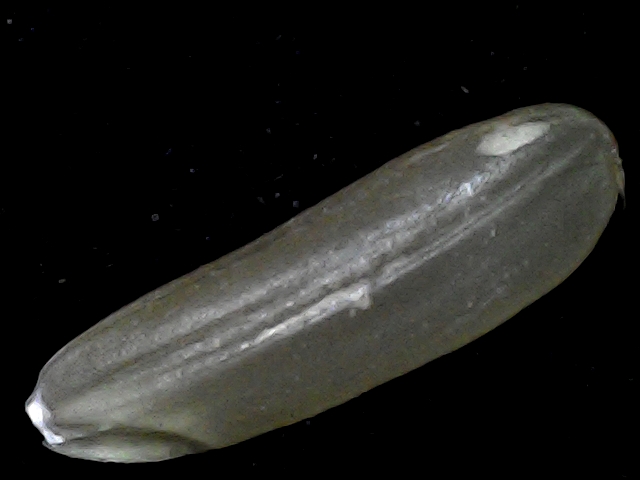
Rice variety: BR23